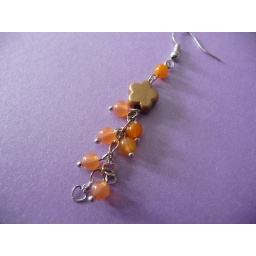
A simple earring with a star as the main bead design accompanied by orange plastic beads and heart-shaped chain.